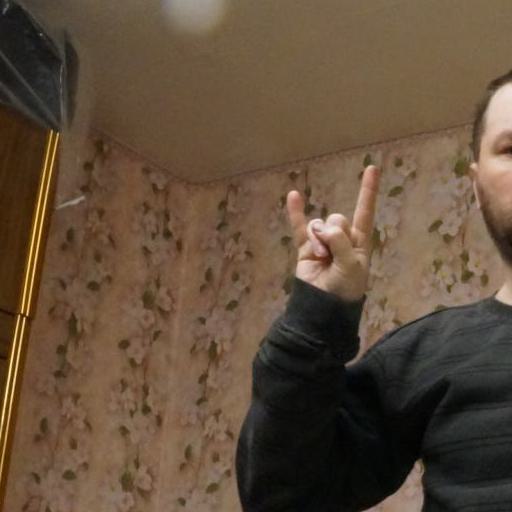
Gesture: rock